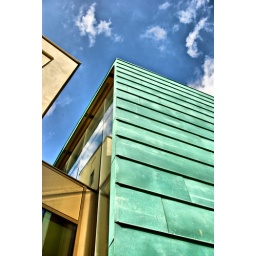
The contrast of modern city buildings against a blue summer sky